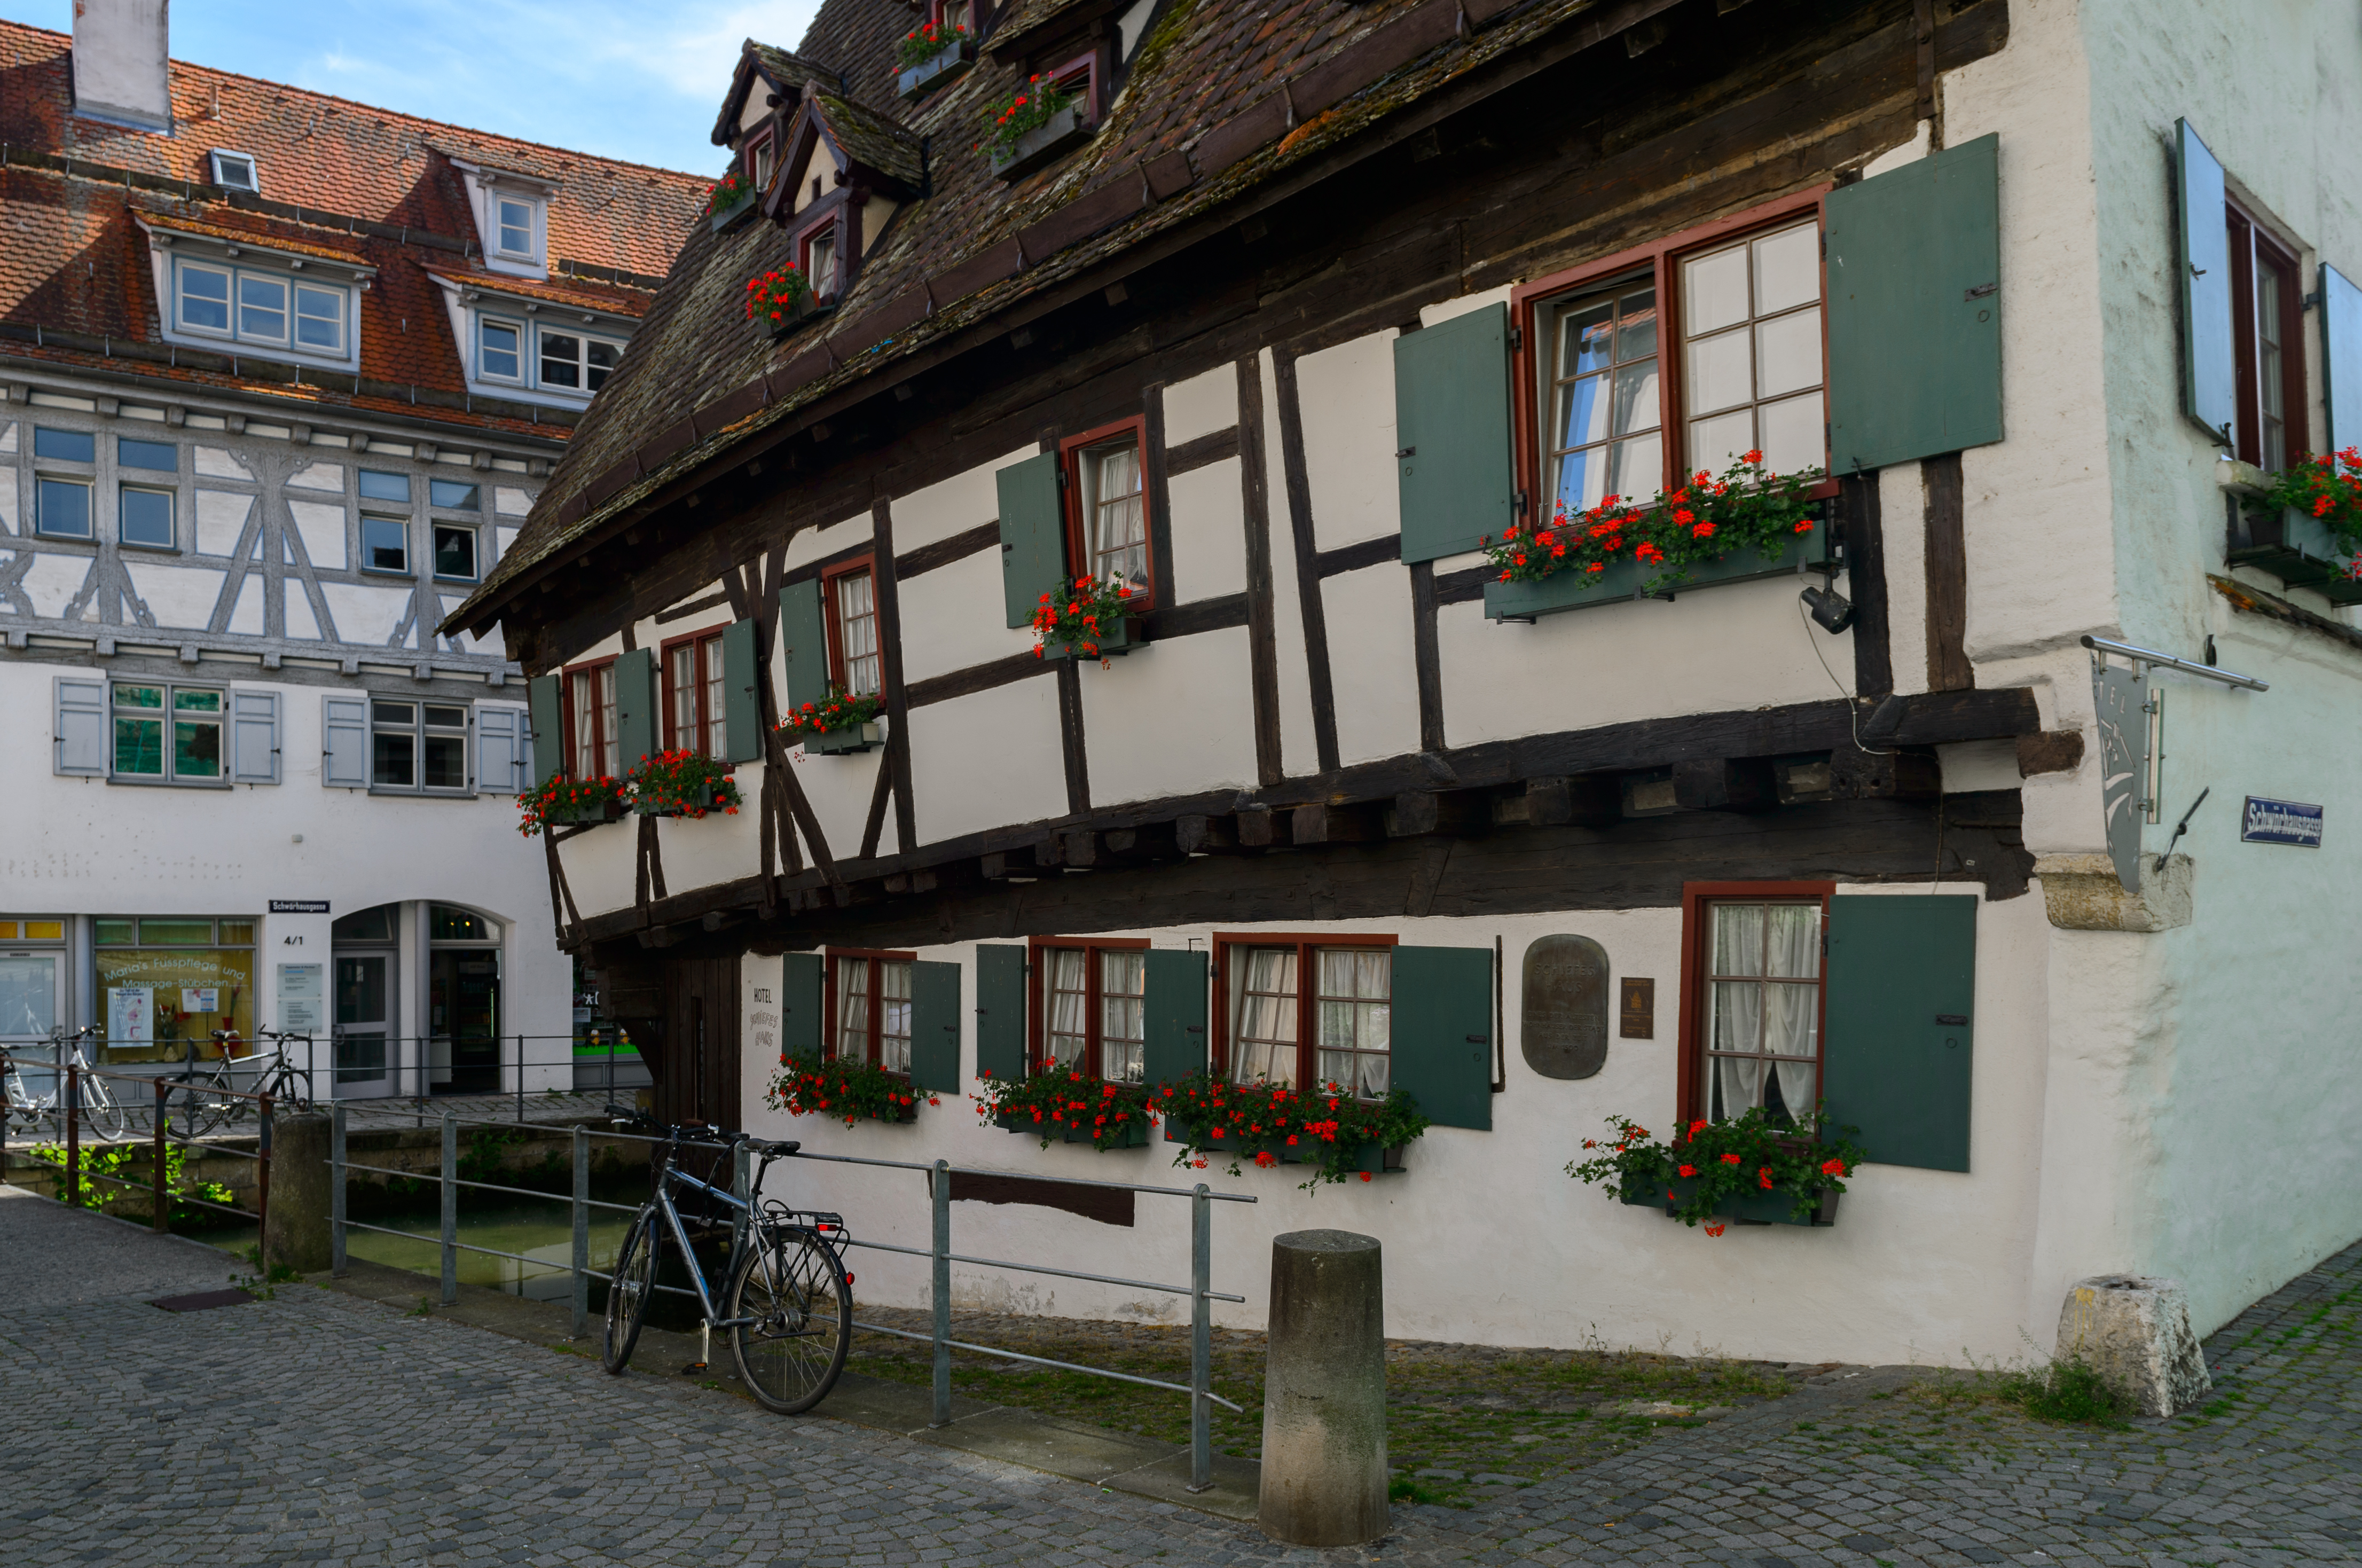
architecture, house, town, restaurant, home, vacation, village, cottage, facade, property, nikon, badenwrttemberg, estate, germania, nikond4, d4, ulm, ulma, schiefeshaus, neighbourhood